Techno

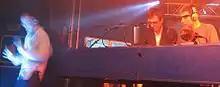
Underworld during a live performance

In the early 1990s a post-rave, DIY, free party scene had established itself in the UK. It was largely based around an alliance between warehouse party goers from various urban squat scenes and politically inspired new age travellers. The new agers offered a readymade network of countryside festivals that were hastily adopted by squatters and ravers alike. Prominent among the sound systems operating at this time were Exodus in Luton, Tonka in Brighton, Smokescreen in Sheffield, DiY in Nottingham, Bedlam, Circus Warp, LSDiesel and London's Spiral Tribe. The high point of this free party period came in May 1992 when with less than 24 hours notice and little publicity more than 35,000 gathered at the Castlemorton Common Festival for 5 days of partying.